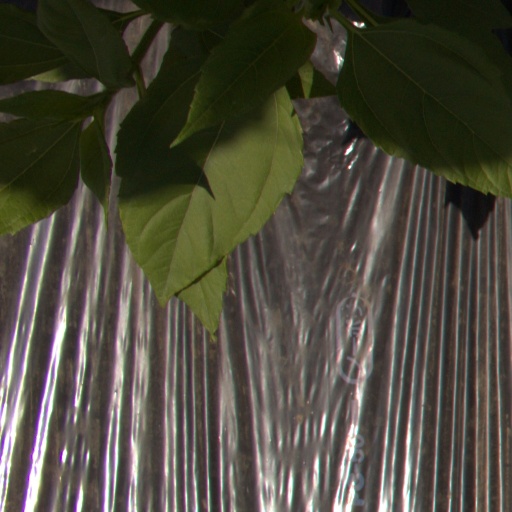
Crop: Jerusalem artichoke